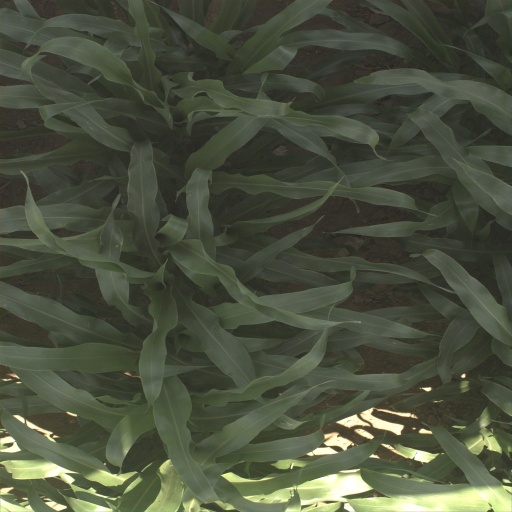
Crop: sorghum